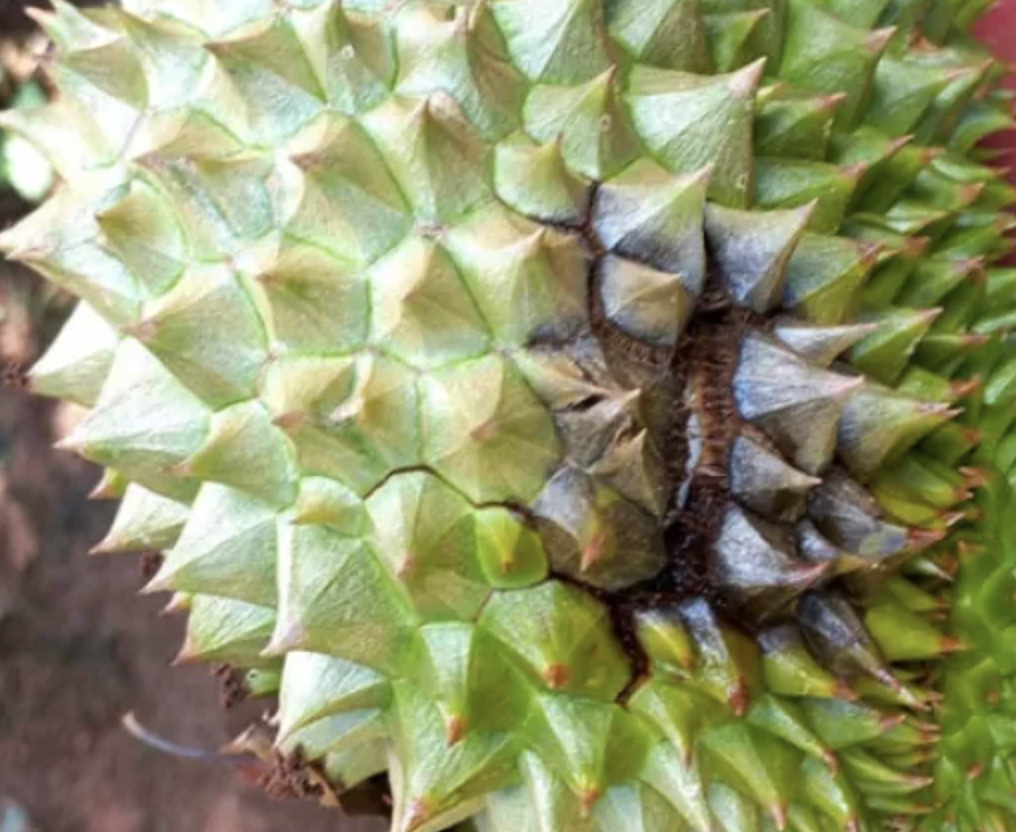
Label: fruit_rot